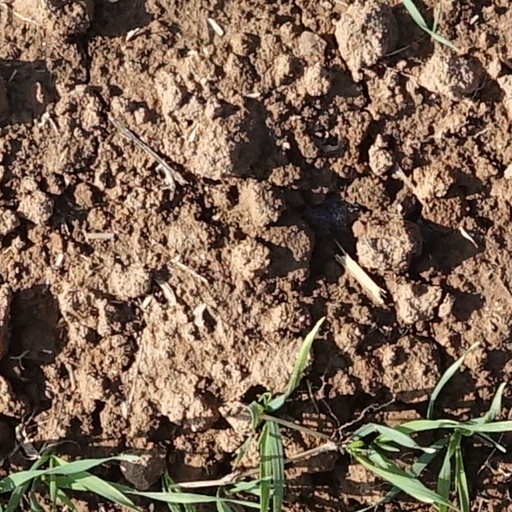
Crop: wheat